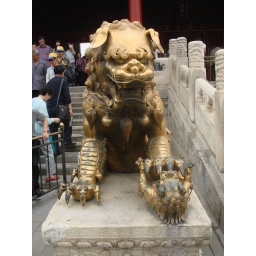
Day 2 Beijing. Dragons guard the city in pairs one female (hand on baby) one male (hand on ball)